OCARI

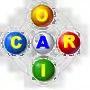
Ocari Logo

OCARI (Open Communication protocol for Ad hoc Reliable industrial Instrumentation) is a low-rate wireless personal area networks (LR-WPAN) communication protocol that derives from the IEEE 802.15.4 standard. It was developed by the following consortium during the OCARI project that is funded by the French National Research Agency (ANR):